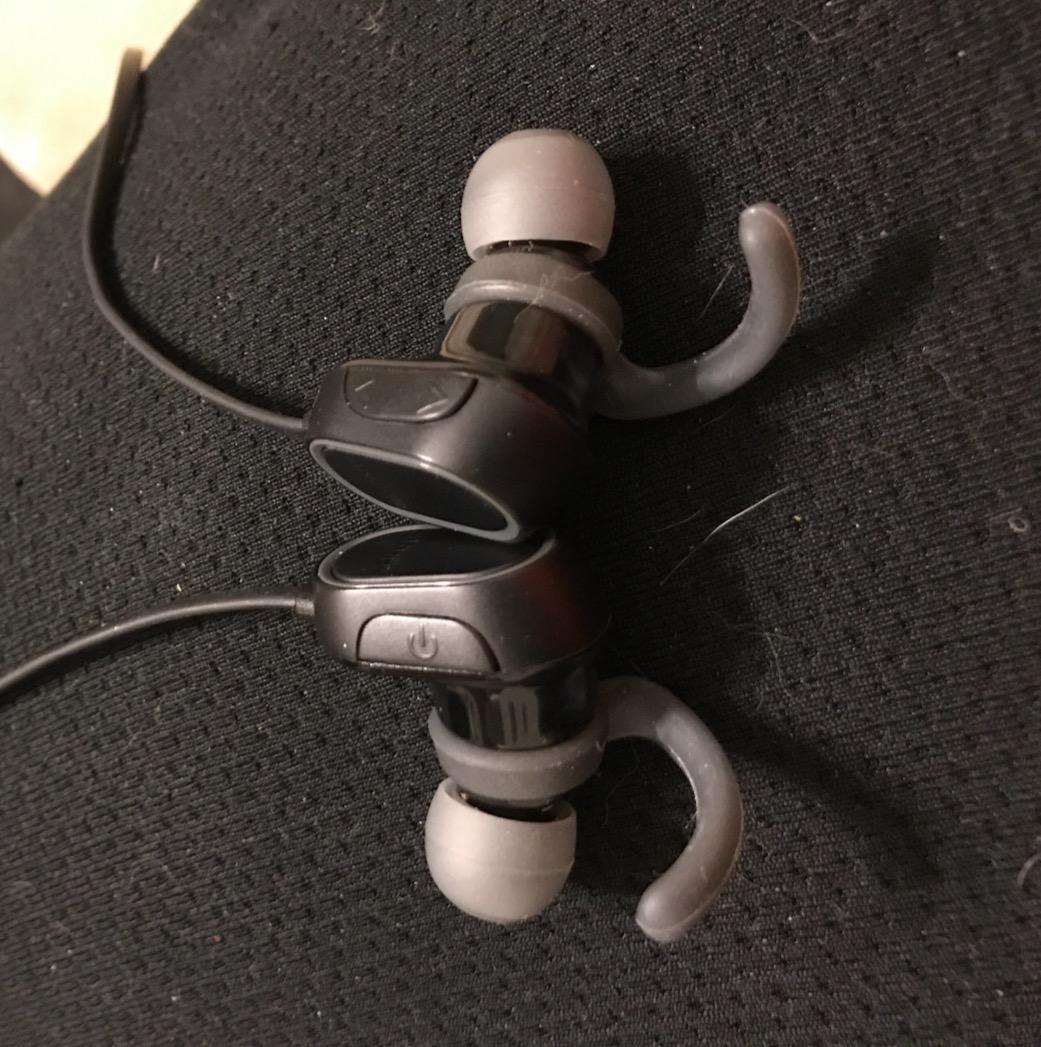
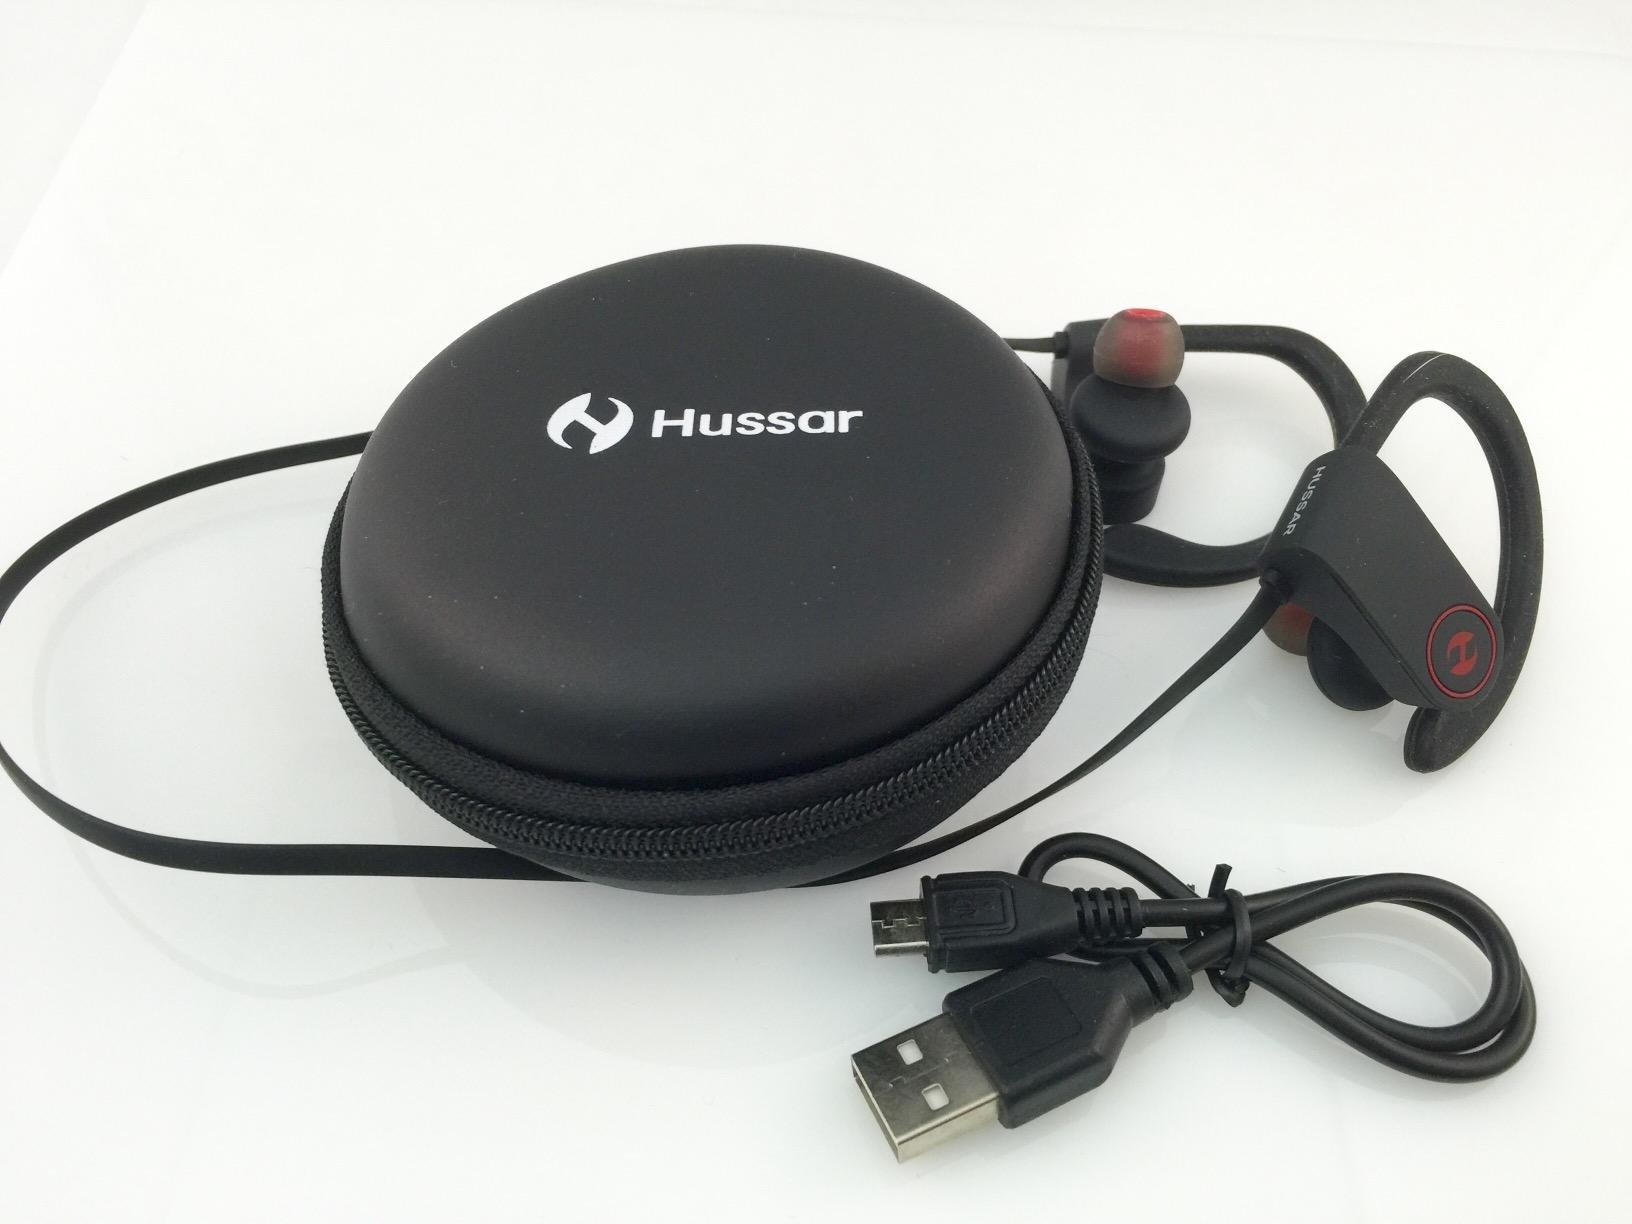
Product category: headphones
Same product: no